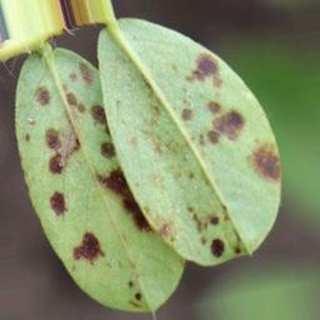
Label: groundnut_rust